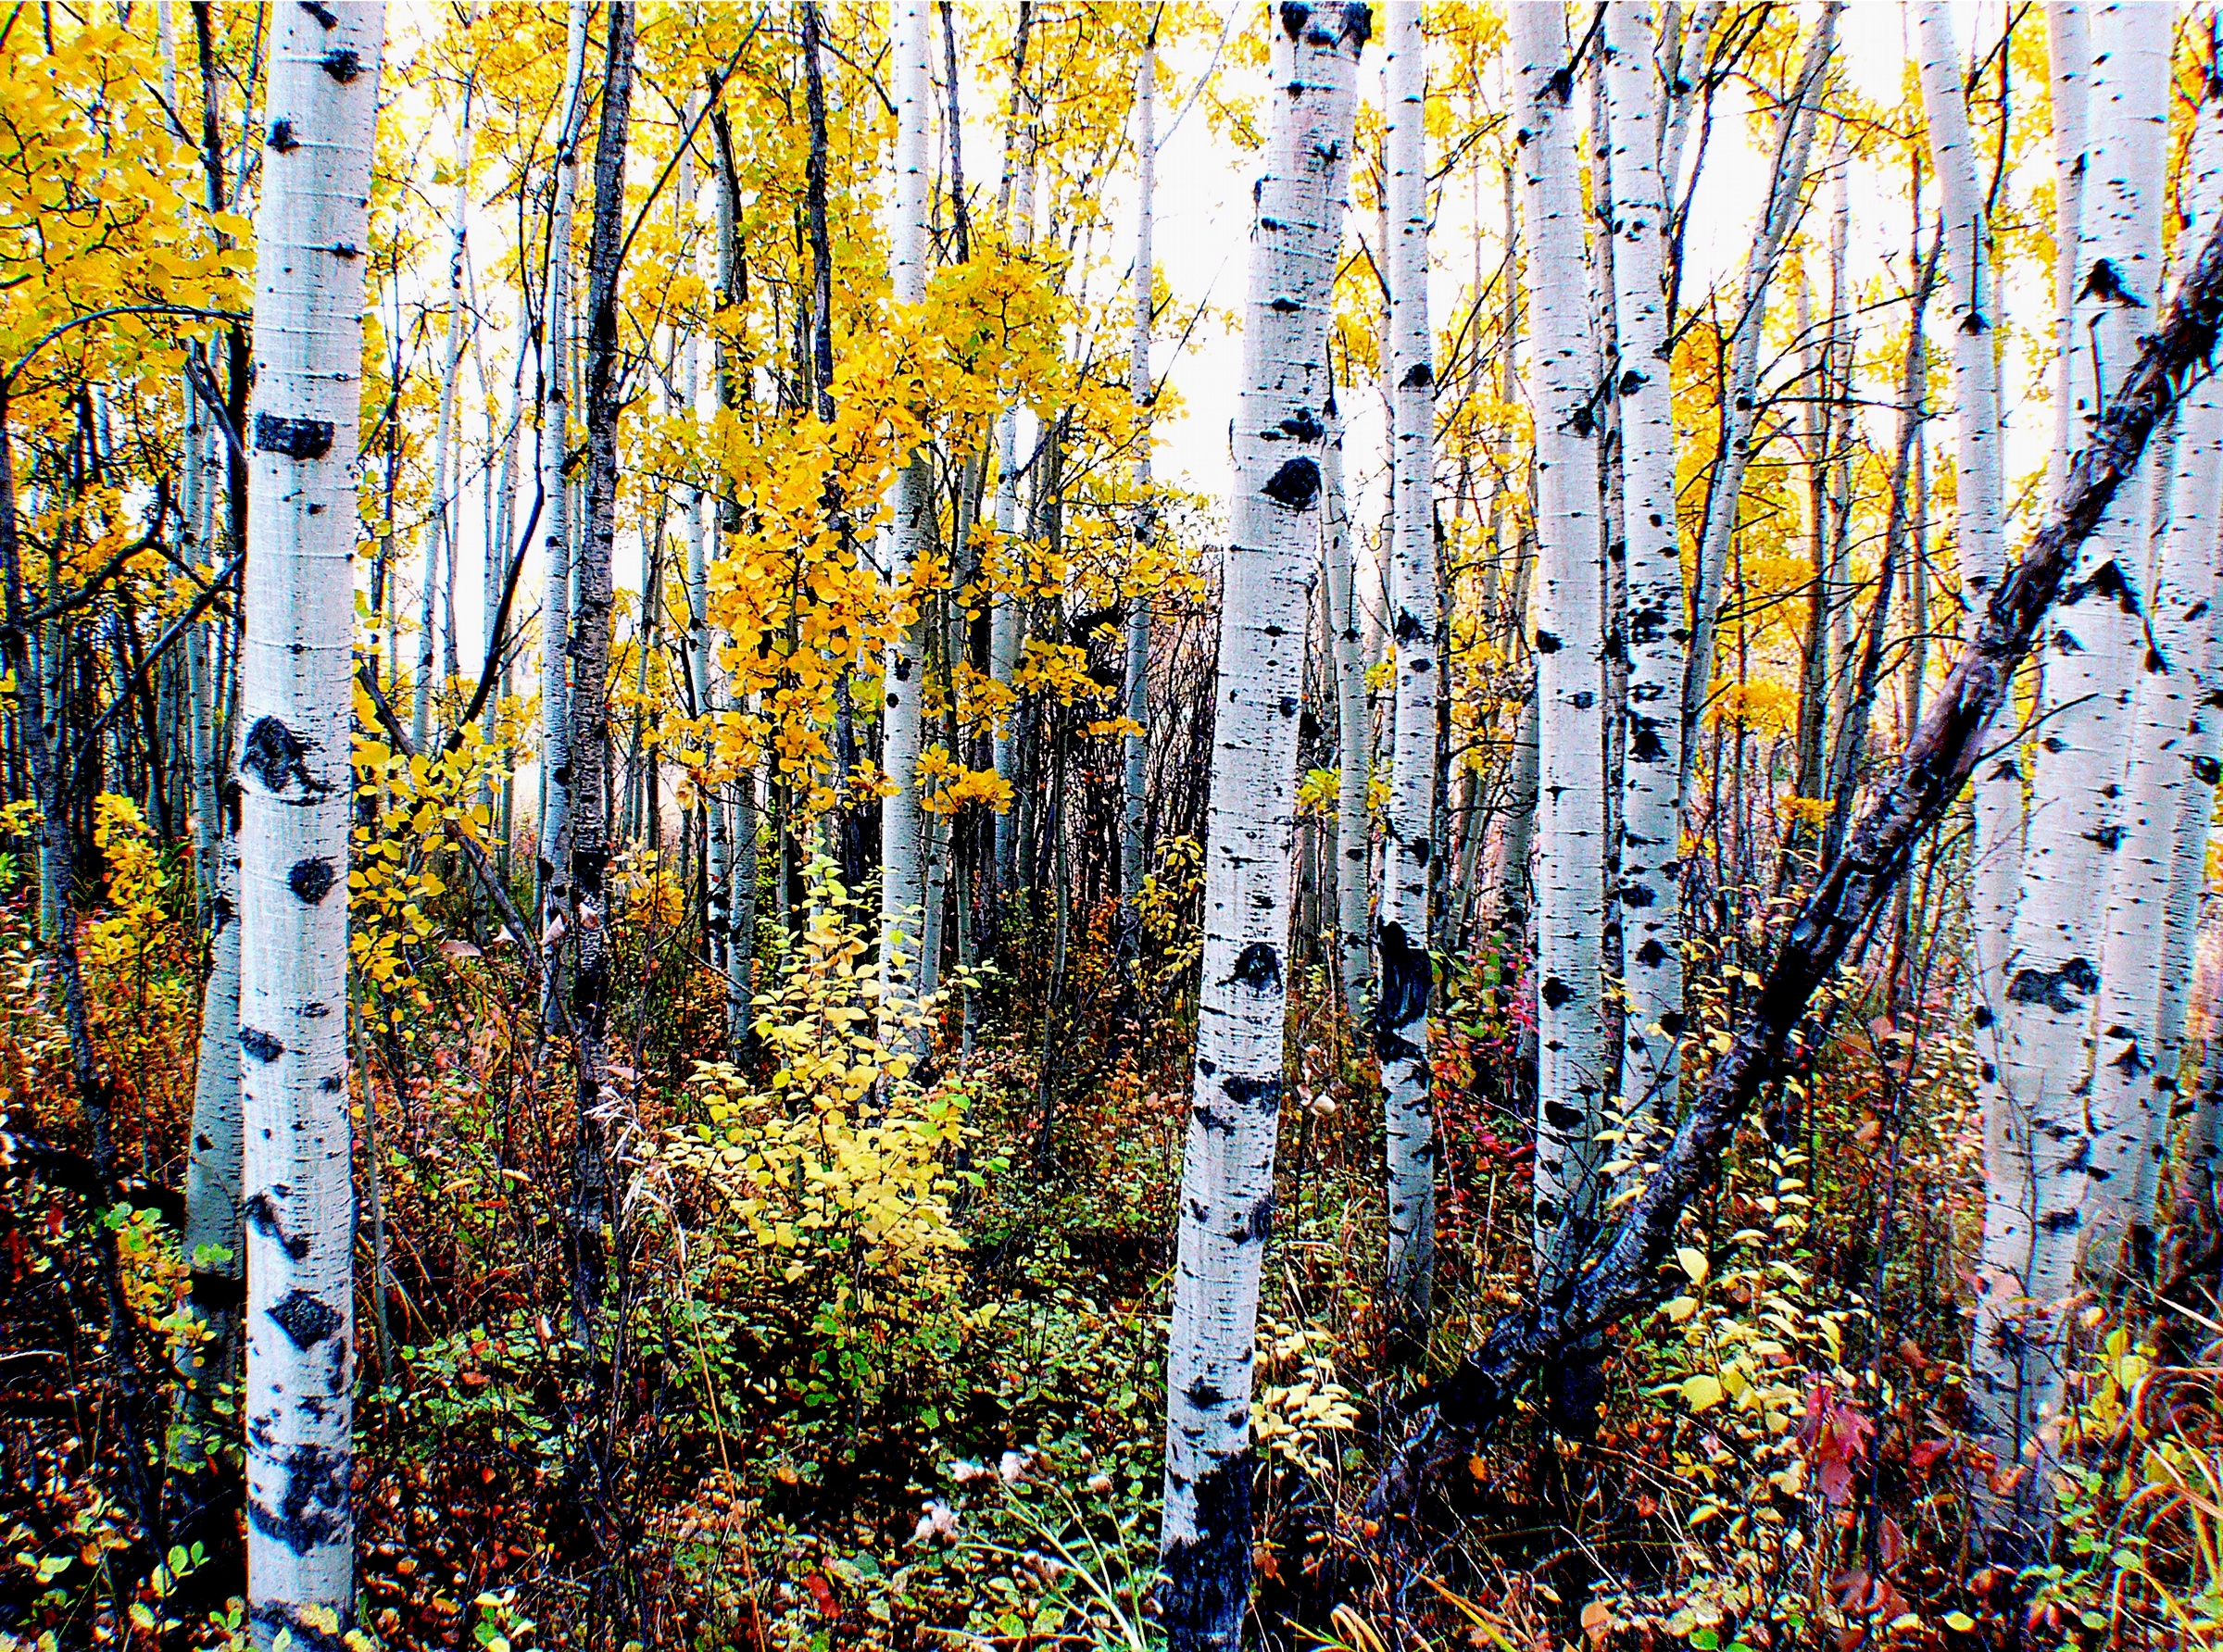
tree, forest, branch, plant, sunlight, leaf, fall, birch, autumn, yellow, season, canada, deciduous, grove, woodland, habitat, bridgecamera, fishcreekcalgaryautumn, aspen, ecosystem, flowering plant, natural environment, woody plant, temperate broadleaf and mixed forest, land plant